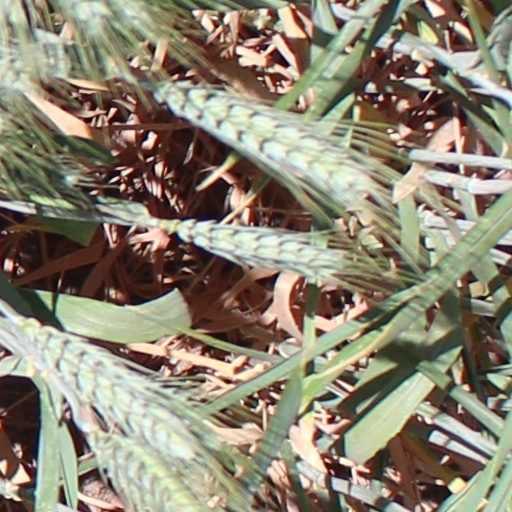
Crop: wheat